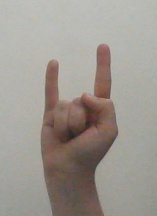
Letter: la